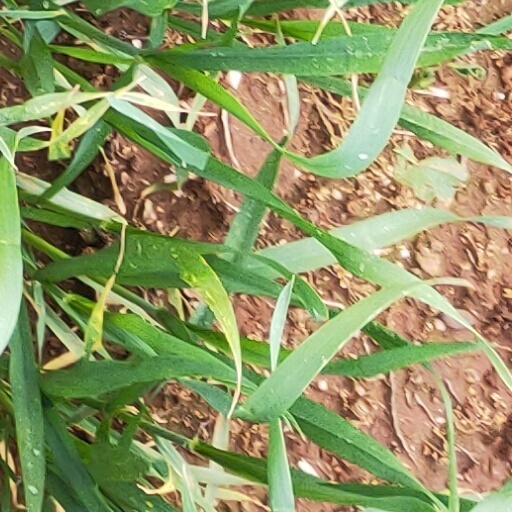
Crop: wheat